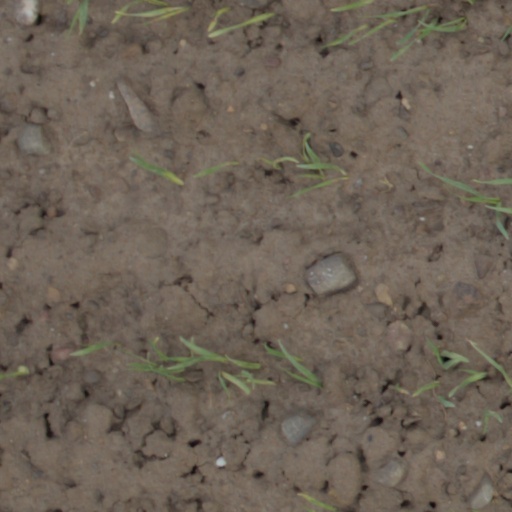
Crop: wheat